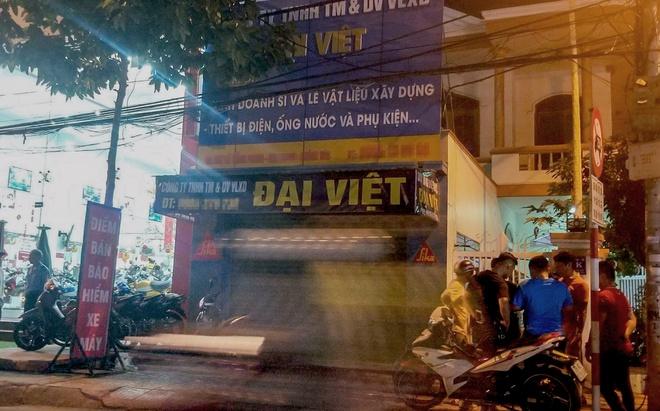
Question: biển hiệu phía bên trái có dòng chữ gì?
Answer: biển hiệu phía bên trái có dòng chữ "điểm bán bảo hiểm xe máy"